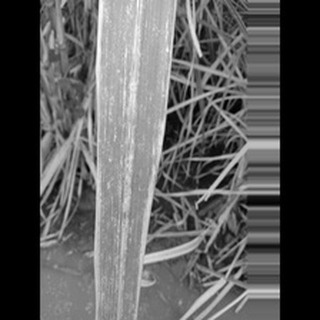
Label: sugarcane_rust